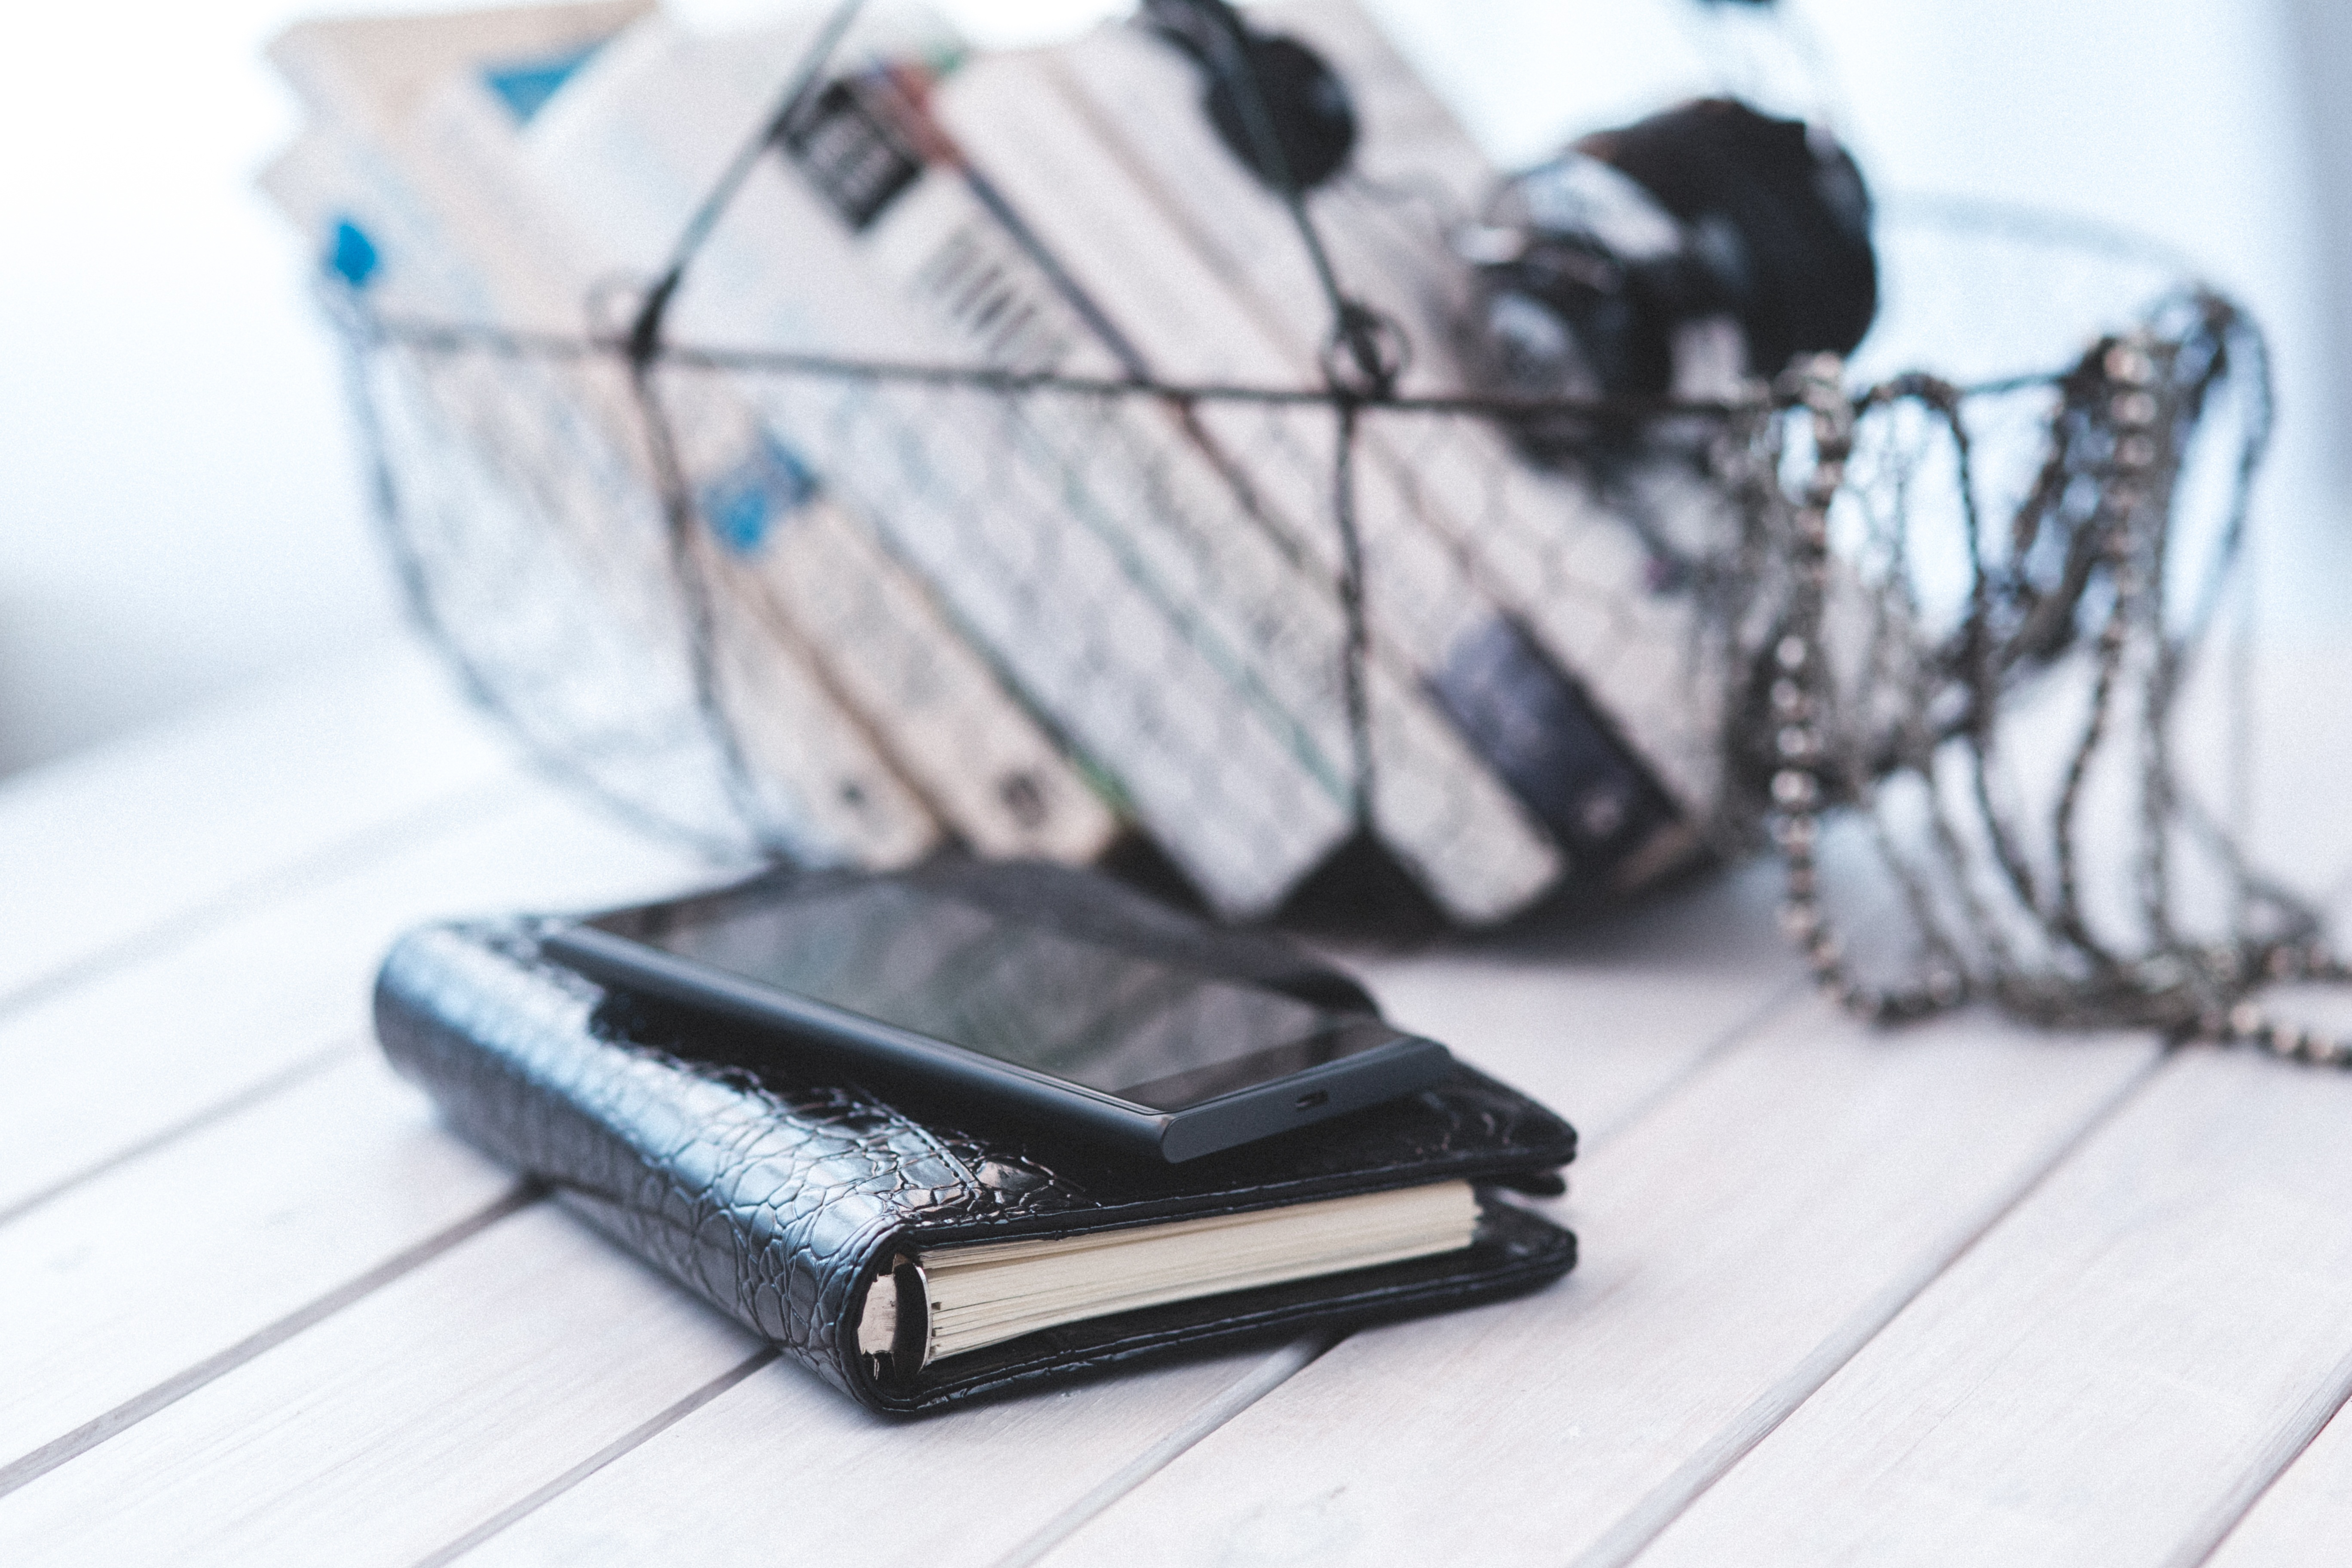
notebook, smartphone, mobile, technology, phone, business, black, closeup, close up, cash, design, glasses, calendar, elegant, detail, elegance, cell, organizer, fashion accessory